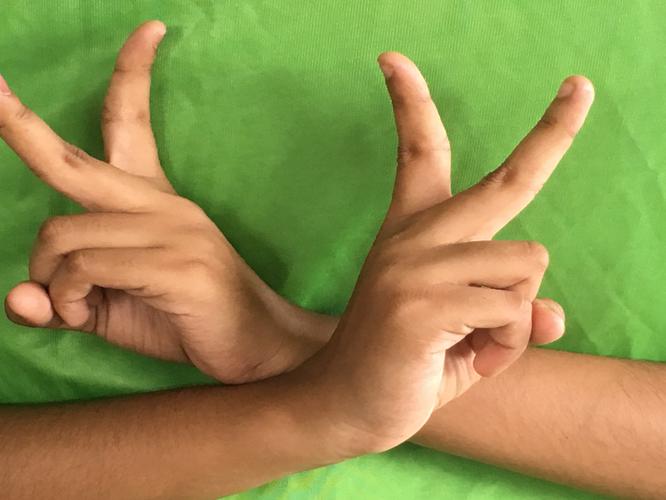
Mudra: Kartariswastika
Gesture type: double_hand